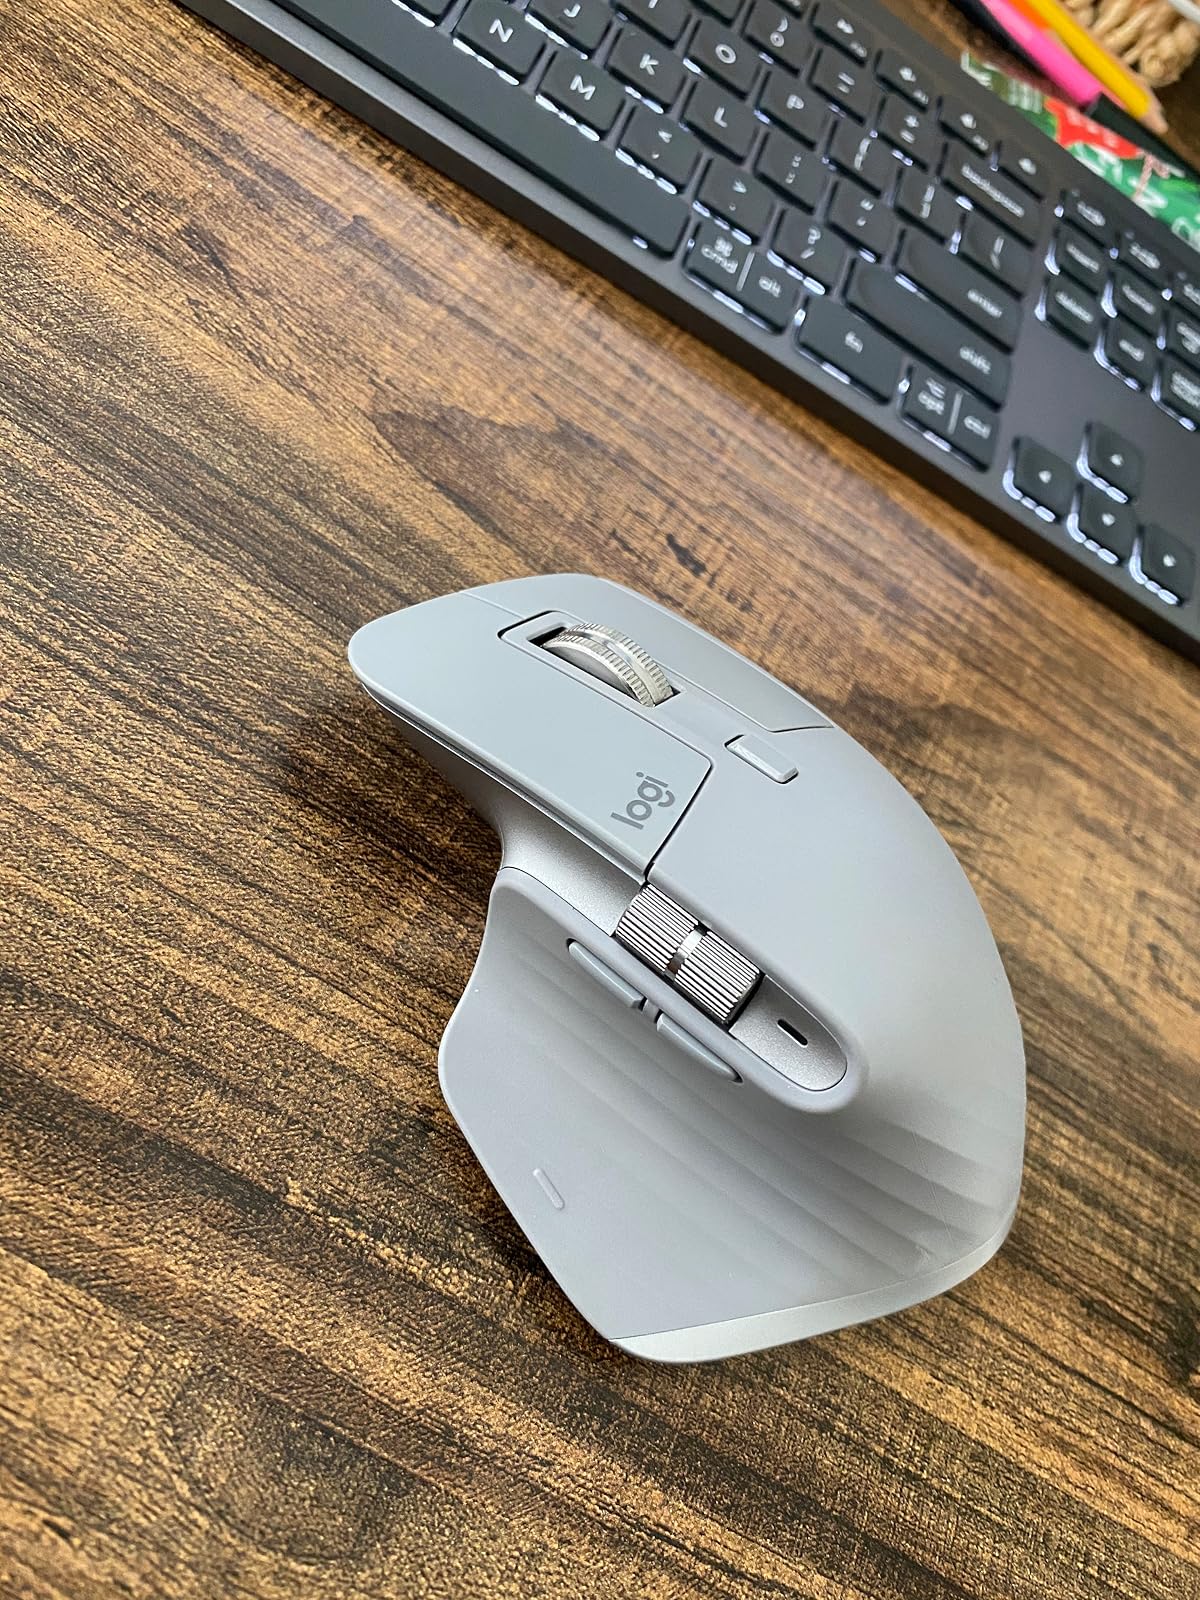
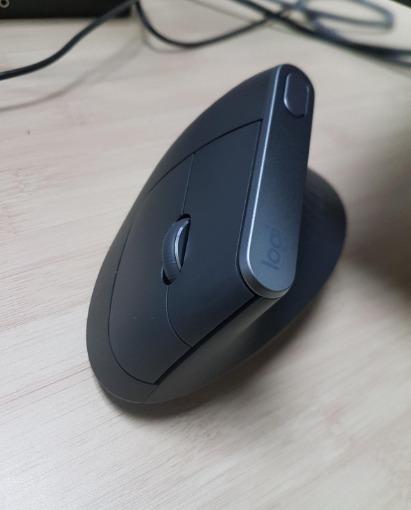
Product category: mouse
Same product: no